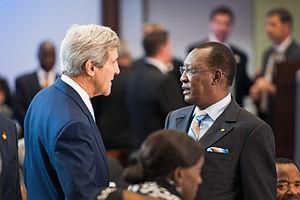
Idriss Déby, né le 18 juin 1952 à Berdoba, est un homme d'État tchadien, président de la République depuis le 4 décembre 1990.